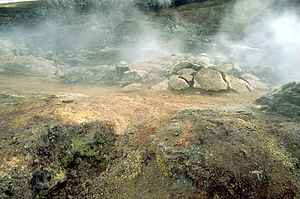
Krafla
Lavamark ved Leirhnjúkur
Krafla, er en 818 m høj centralvulkan med flere kratere i et stort vulkansystem med en diameter på 25 km i det nordlige Island ved Mývatn.